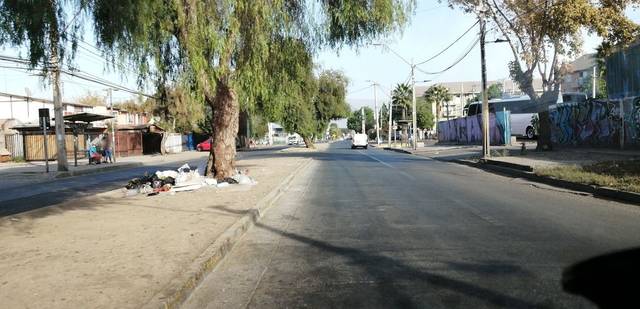
Region: Chile
Coordinates: -33.454, -70.759